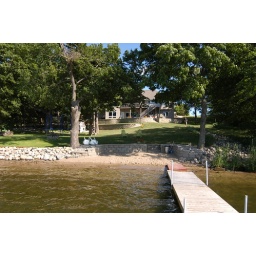
At Tom and Beth's house at the lake in Alexandrea, Minnesota.